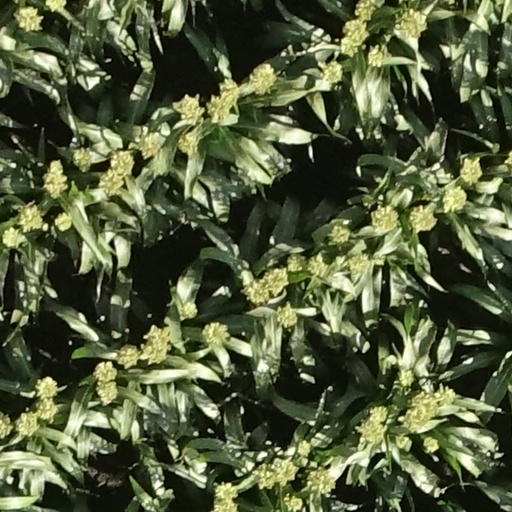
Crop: sorghum